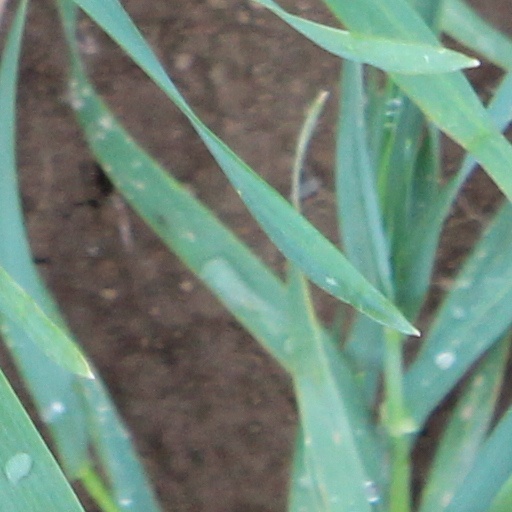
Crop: wheat